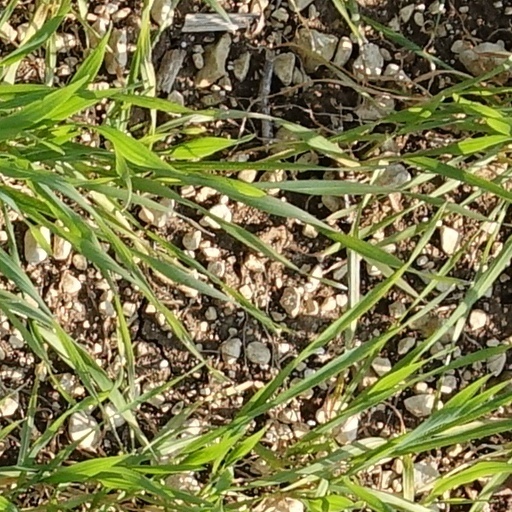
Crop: wheat